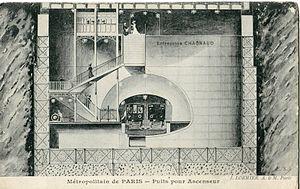
La ligne 4 du métro de Paris est l'une des seize lignes du réseau métropolitain de Paris. Entièrement située dans les limites de la capitale durant plus d'un siècle depuis sa création, elle relie désormais le terminus nord Porte de Clignancourt au terminus sud Mairie de Montrouge et traverse le cœur de Paris. Longue de 12,1 kilomètres, elle est en correspondance avec toutes les autres lignes de métro et toutes les lignes de RER. Elle est également la deuxième ligne la plus fréquentée du réseau après la ligne 1, avec 172 millions de voyageurs en 2010. La ligne 4 est la première à relier la rive droite à la rive gauche de la Seine par une traversée sous-fluviale, occasionnant de 1905 à 1907 au cœur même de la capitale des travaux spectaculaires.